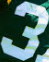
Number: 3